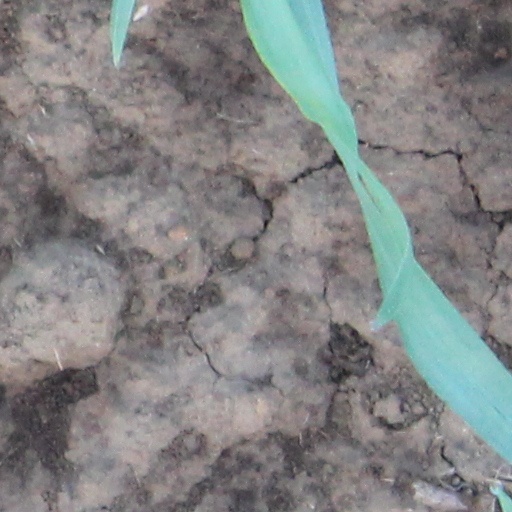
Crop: wheat